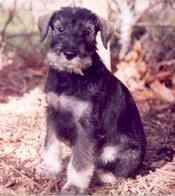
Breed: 220-n000053-standard_schnauzer